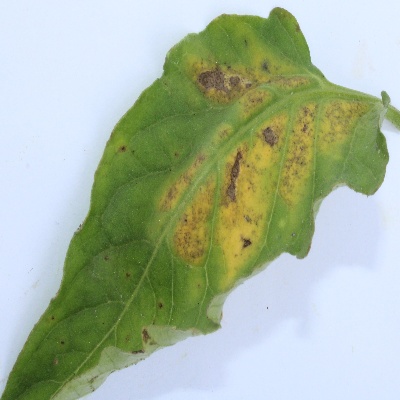
Crop: Tomato
Condition: septoria leaf spot